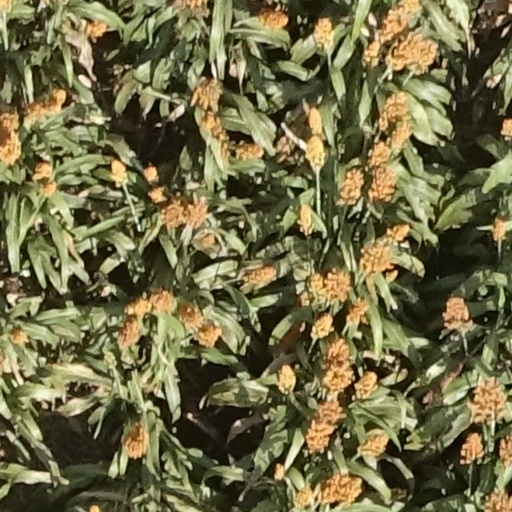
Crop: sorghum